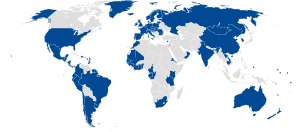
Den internationale hvalfangstkommission / Opbygning og medlemskab
IWCs medlemslande er markeret med blå; den aktuelle officielle medlemsliste kan ses her.
Den Internationale Hvalfangstkommission er en internationall organisation, oprettet i år 1946 af verdens største hvalfangstnationer til at styre verdens hvalfiskeri.